Poker Night (film)

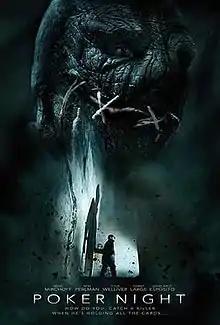
Theatrical release poster

Poker Night, released in the UK as The Joker, is a 2014 crime thriller film that was written and directed by Greg Francis. Released to video on demand on 5 December 2014, it had a limited theatrical release on 20 December. Filmed in British Columbia, "Poker Night" centers on a rookie detective who attends an annual poker night held by veteran police officers, where each one details how they captured a murder suspect.